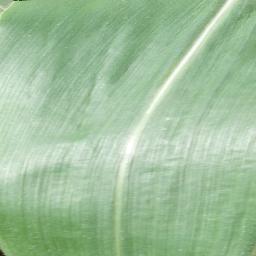
Label: Corn_(Maize)___Healthy